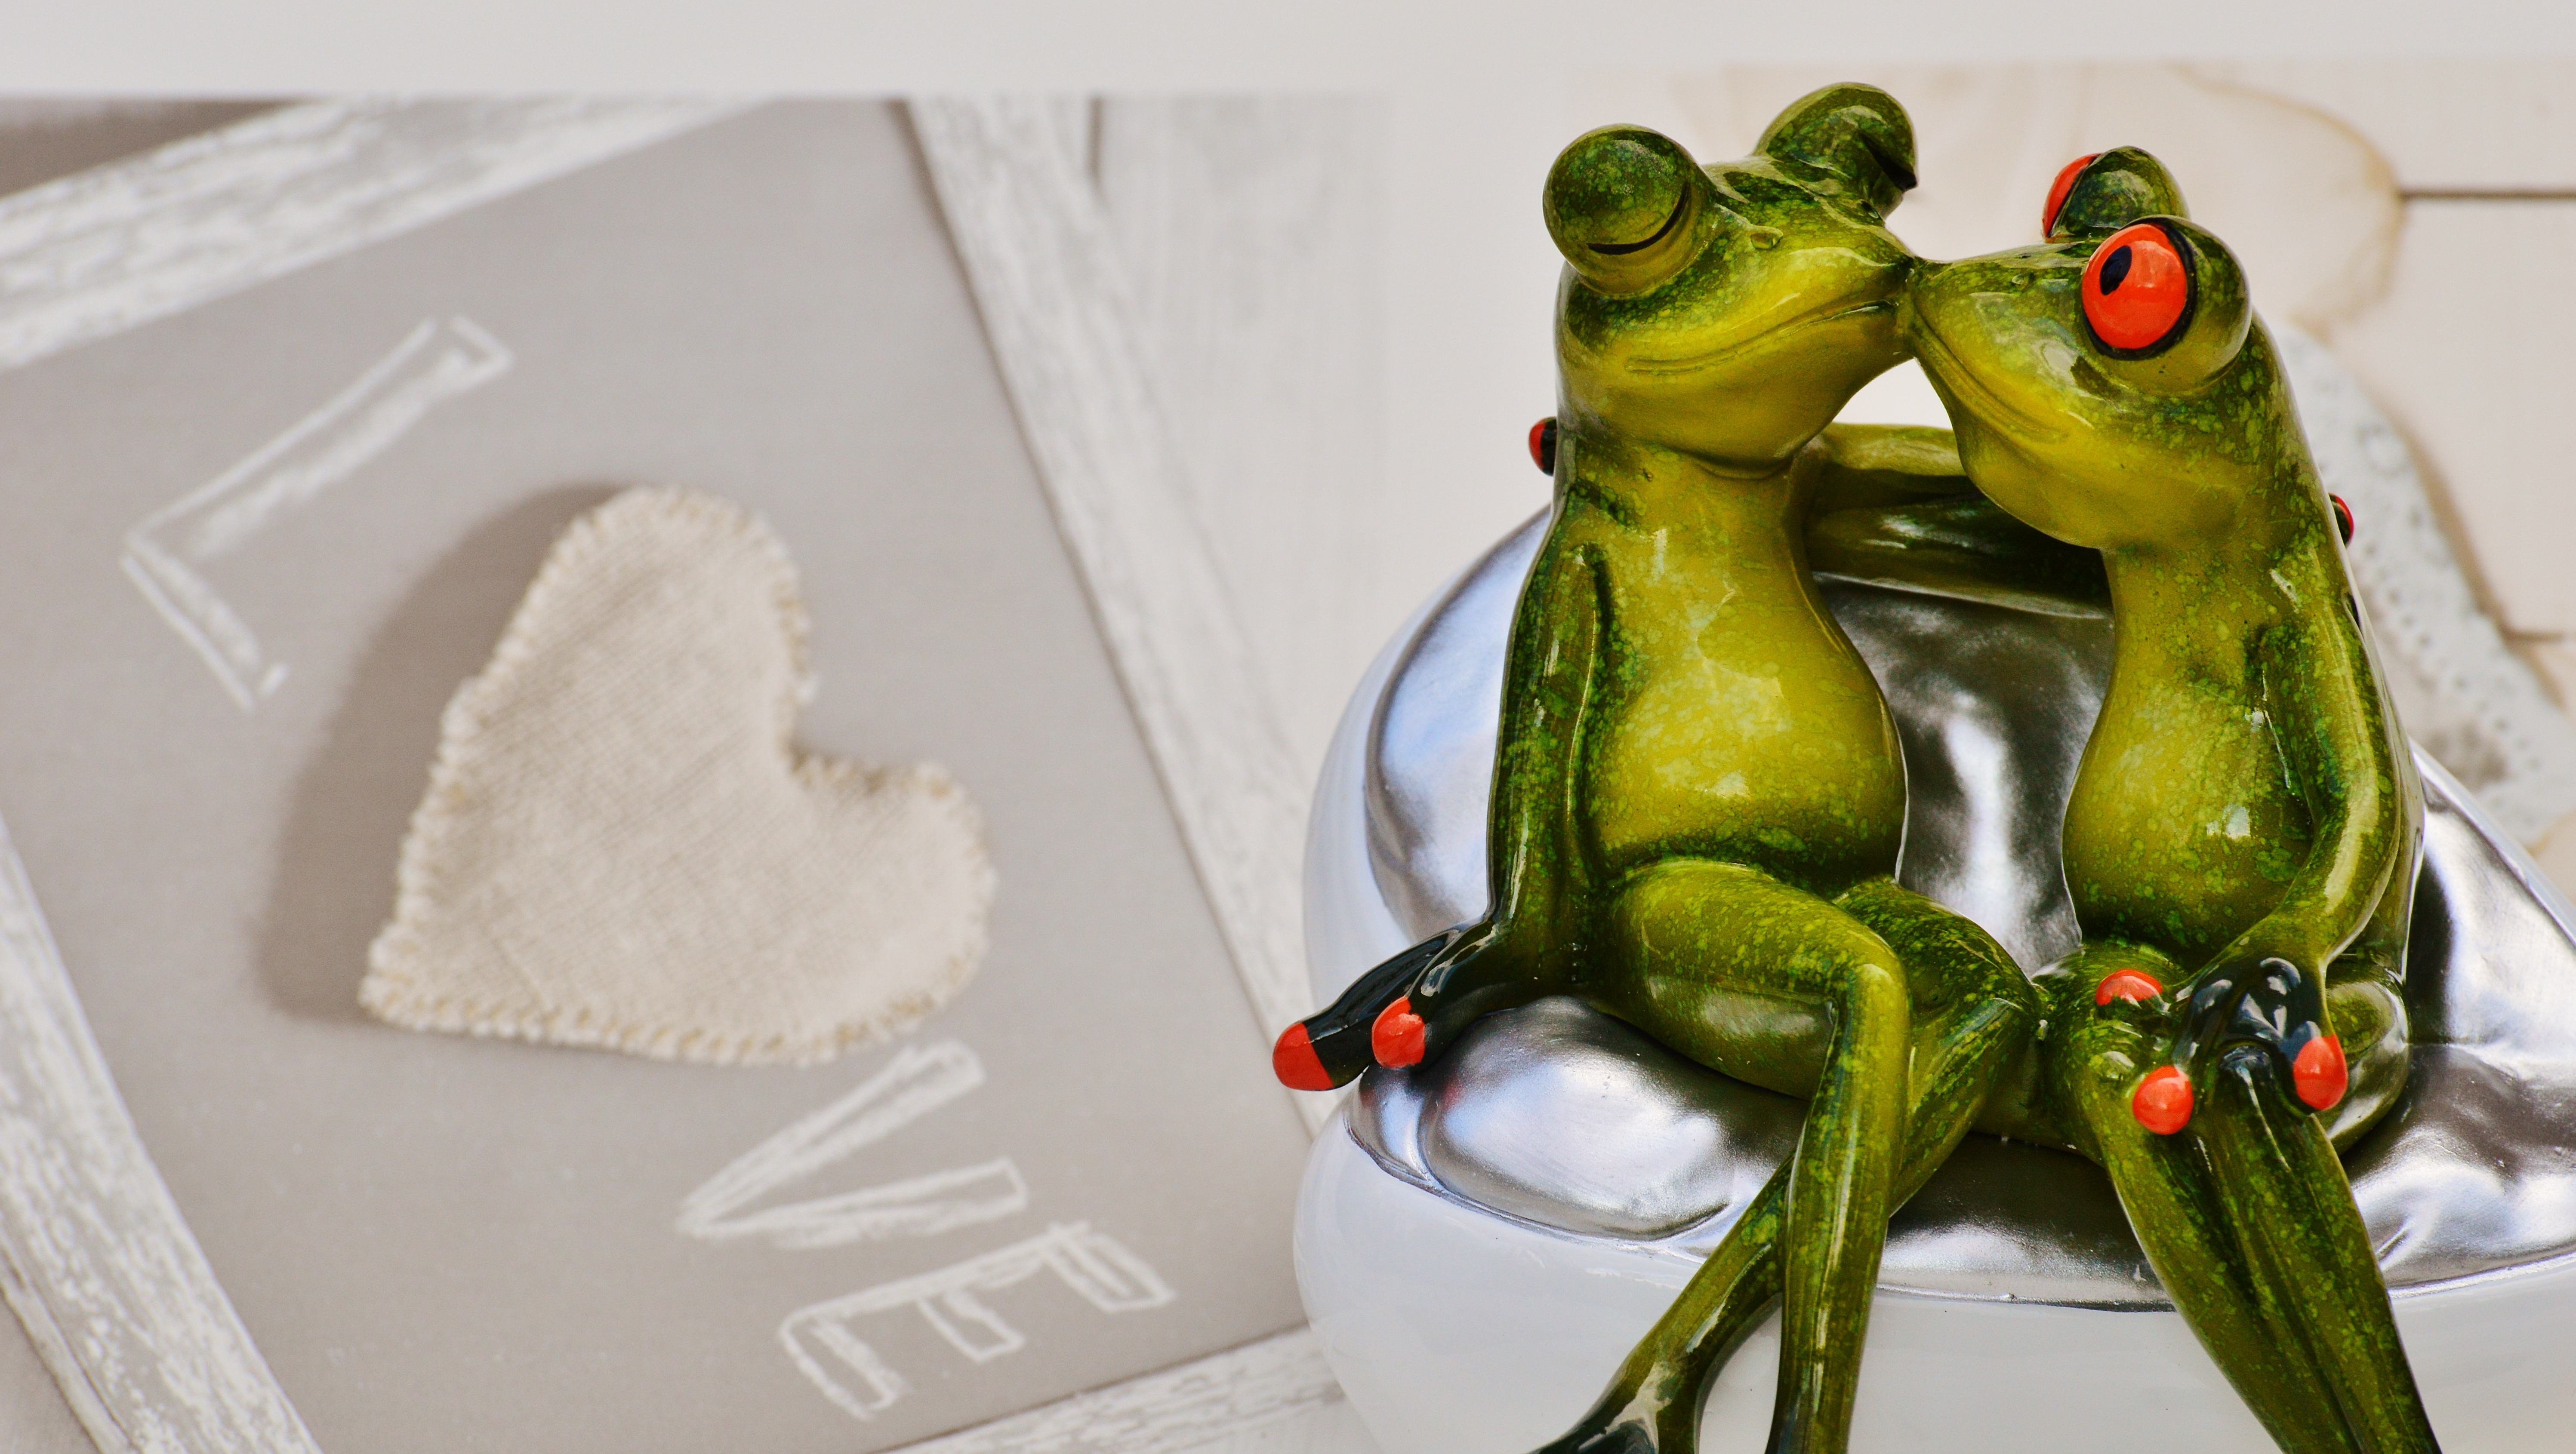
cute, love, kiss, couple, romance, romantic, two, frog, amphibian, together, sofa, sit, affection, fun, happy, relationship, vertebrate, funny, lovers, pair, connection, luck, connectedness, tender, emotion, frogs, feelings, tenderness, valentine's day, combines, rendevous, loyalty, smooch